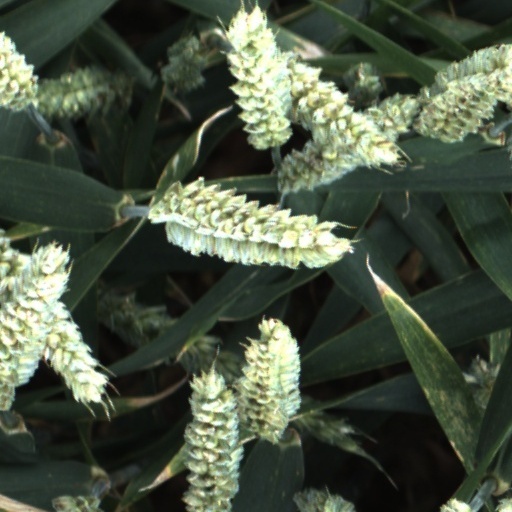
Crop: wheat